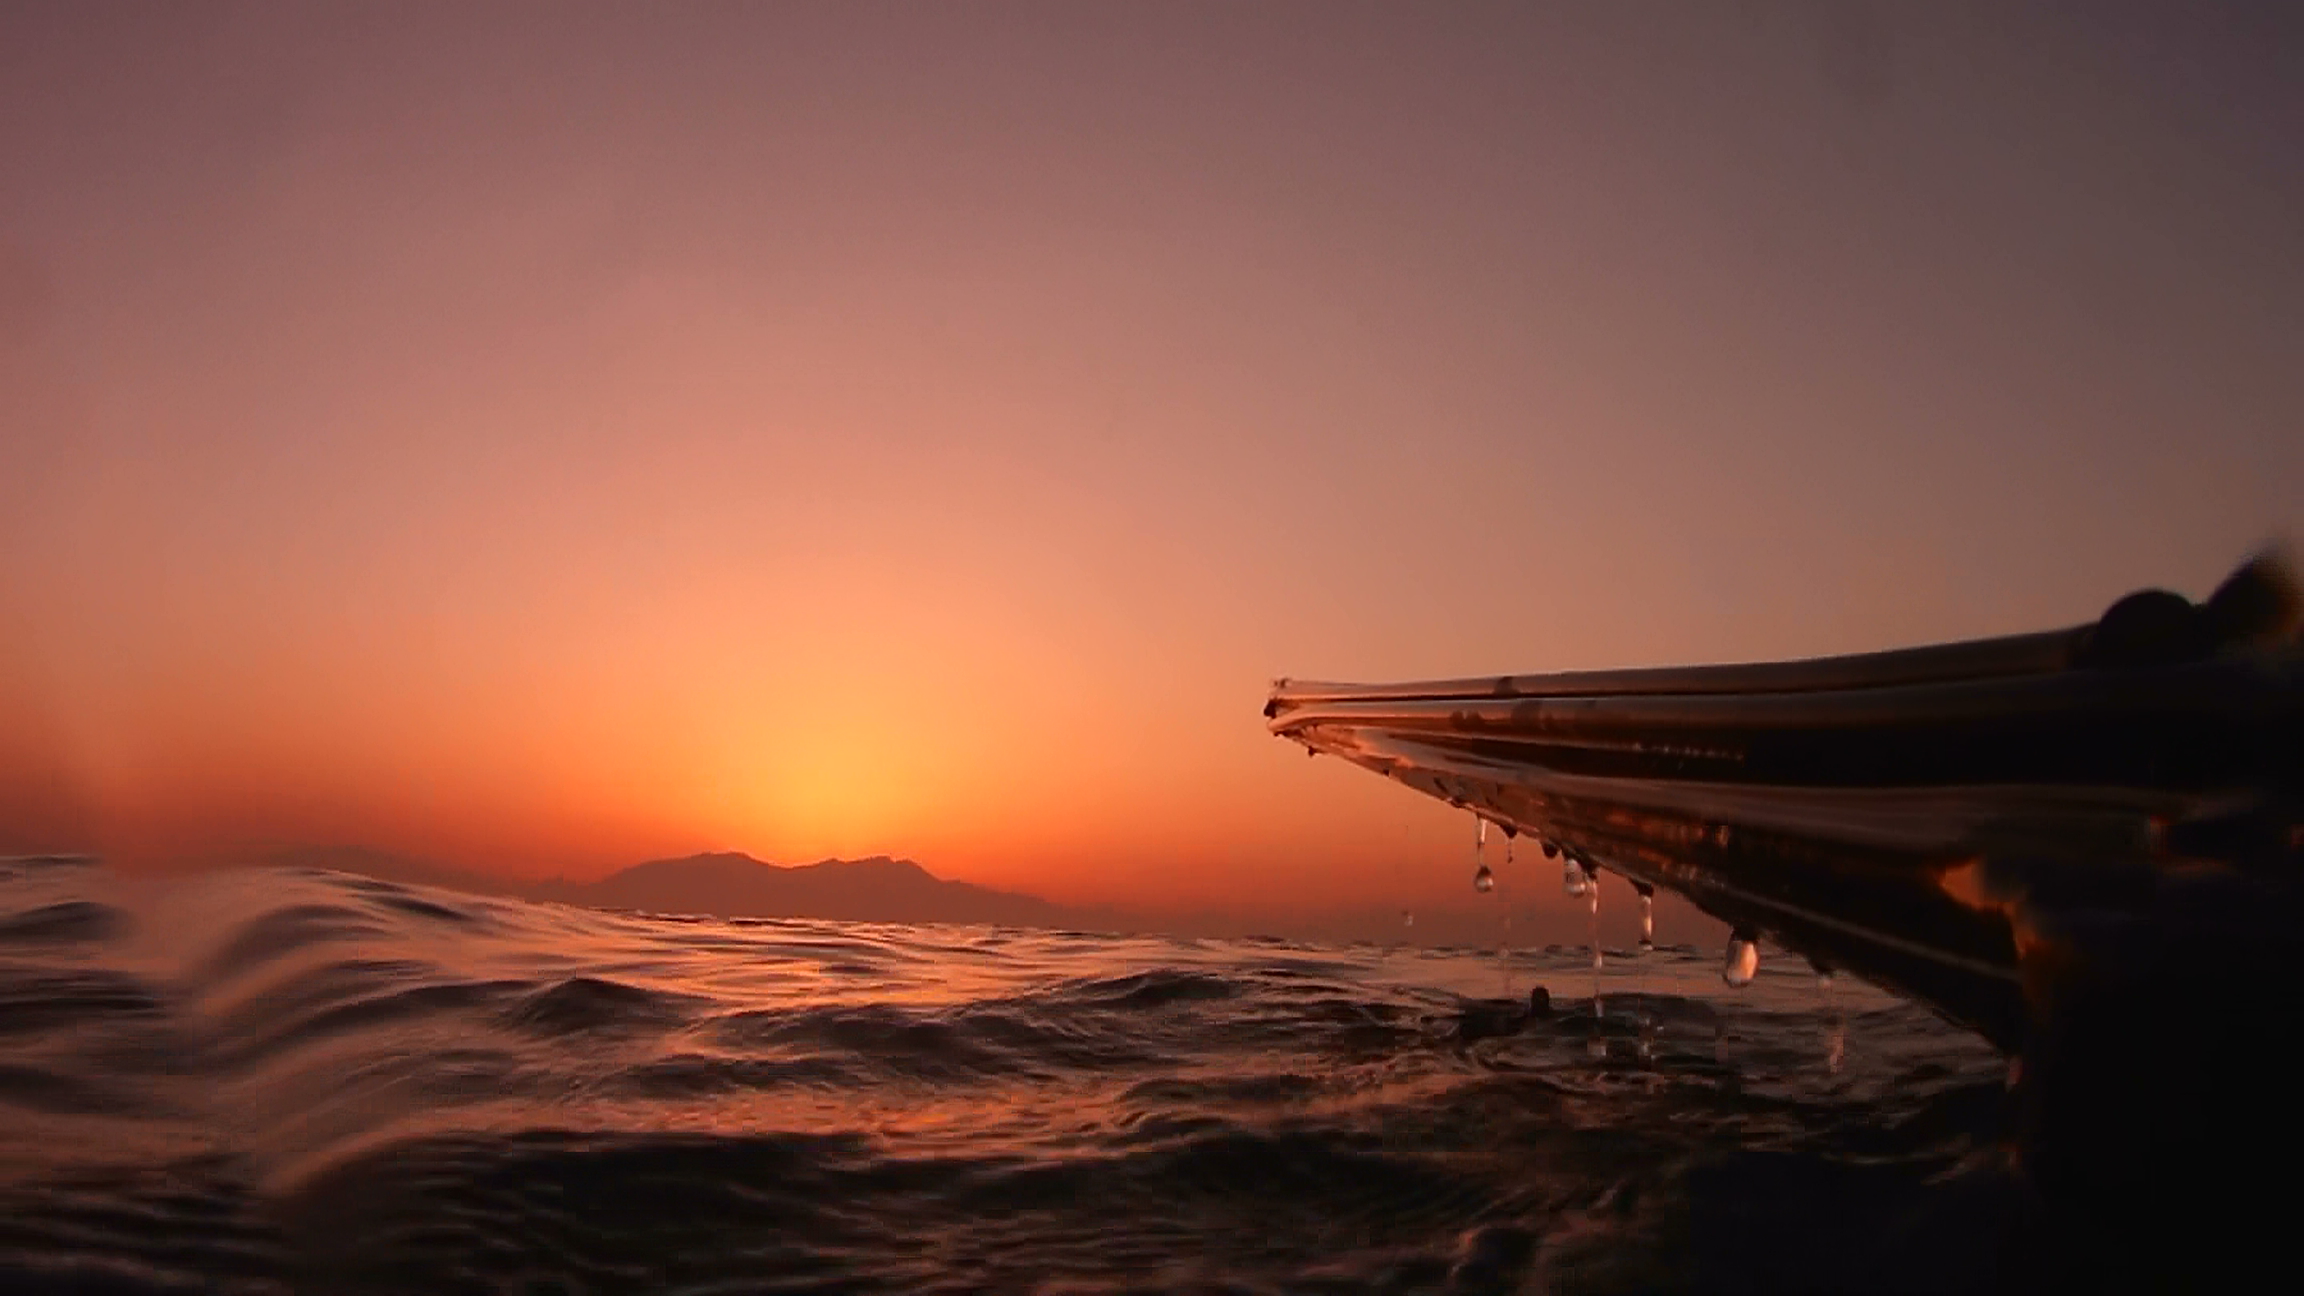
sea, coast, water, ocean, horizon, sun, sunrise, sunset, boat, sunlight, morning, wave, dawn, dusk, evening, vehicle, island, afterglow, wind wave